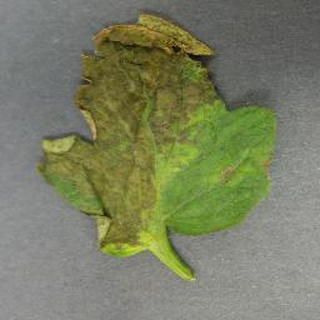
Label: tomato_bacterial_spot